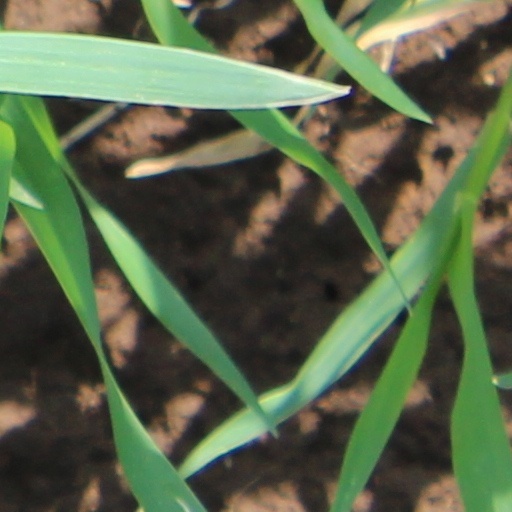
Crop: wheat